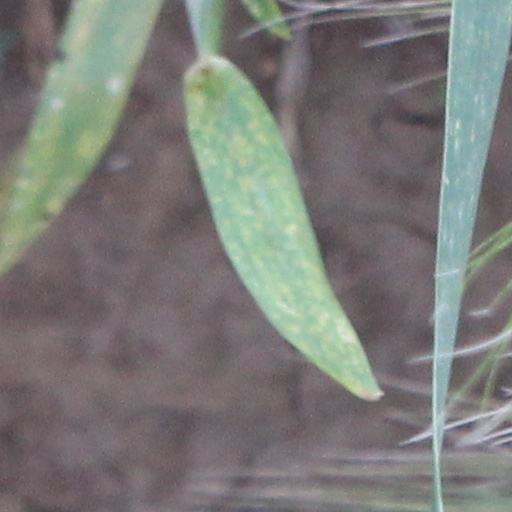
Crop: wheat